Mala Sinha

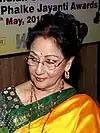
Sinha at an event

Dinesh Raheja of "Rediff.com" stated, "What is remarkable about Mala Sinha is that most of her 1960s hits were fuelled by her own star power as much as the heros'. When she acted opposite big stars, she made sure her role was as good as theirs." In 2022, she was placed in "Outlook India"s "75 Best Bollywood Actresses" list. Subhash K. Jha of "Firstpost" noted, "Mala Sinha was always a daring diva. In "Dhool Ka Phool", she was the first unwed mother of Hindi cinema. In "Gumrah", she plays a wife who secretly carries on a relationship with the man she loved before marriage. Most of her roles were ahead of its time." One of the highest paid actress of the 1960s, Sinha appeared in "Box Office India"s "Top Actresses" list five times, from 1962 to 1965 and 1968.